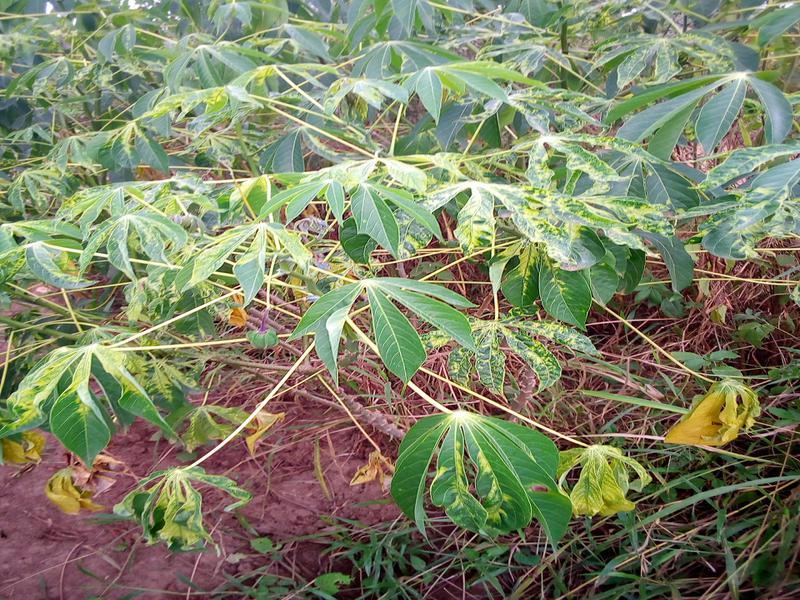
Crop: cassava
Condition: mosaic_disease